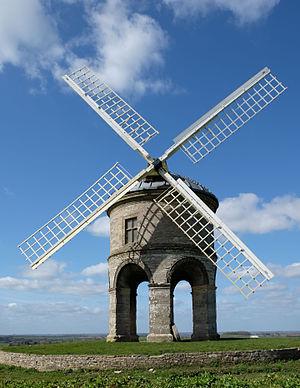
Le moulin à vent de Chesterton est l'édifice le plus connu de Chesterton, au Royaume-Uni, situé sur la colline en haut du village depuis près de 400 ans.